Howard the Duck (video game)

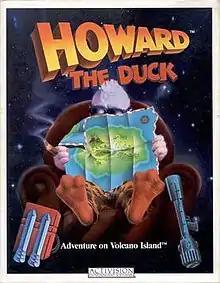
Commodore 64 cover art

Howard the Duck, also known as Howard the Duck: Adventure on Volcano Island, is an action video game released in 1986 by Activision for the ZX Spectrum, Commodore 64 and Apple II. The game is a tie-in to the film "Howard the Duck" from the same year.